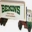
Label: truck